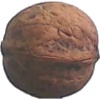
Label: walnut